Lend Me a Tenor

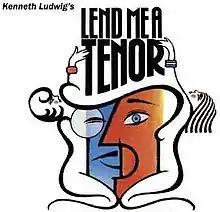

Lend Me a Tenor is a comedy by Ken Ludwig. The play was produced on both the West End (1986) and Broadway (1989). It received nine Tony Award nominations and won for Best Actor (Philip Bosco) and Best Director (Jerry Zaks). A Broadway revival opened in 2010. "Lend Me a Tenor" has been translated into sixteen languages and produced in twenty-five countries. The title is a pun on "Lend me a tenner" (i.e., a ten-dollar bill).